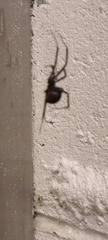
Species: Lactrodectus_hesperus